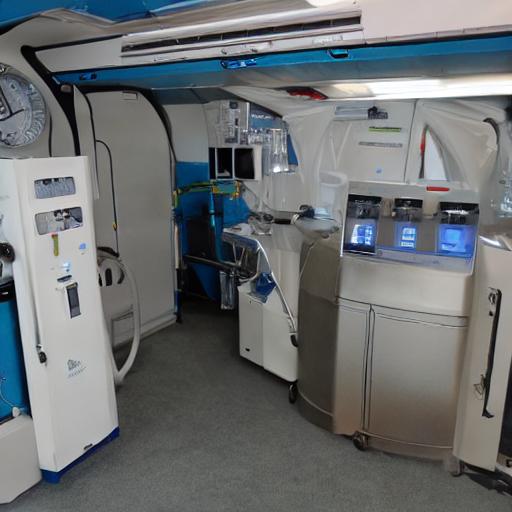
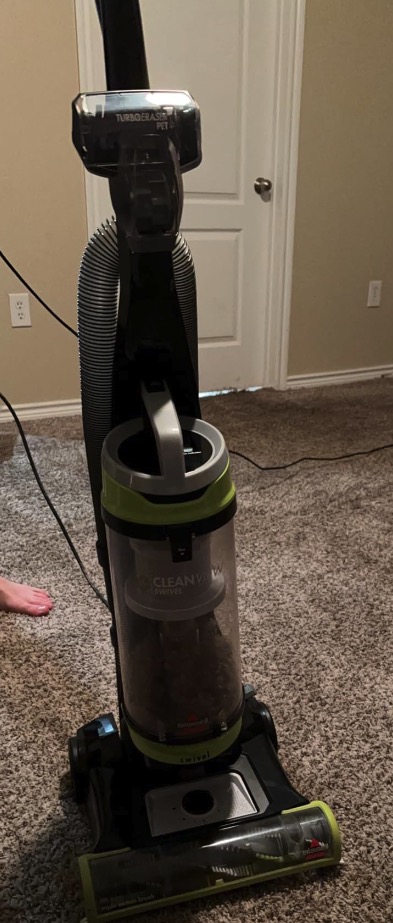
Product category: items_vacuum
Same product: no